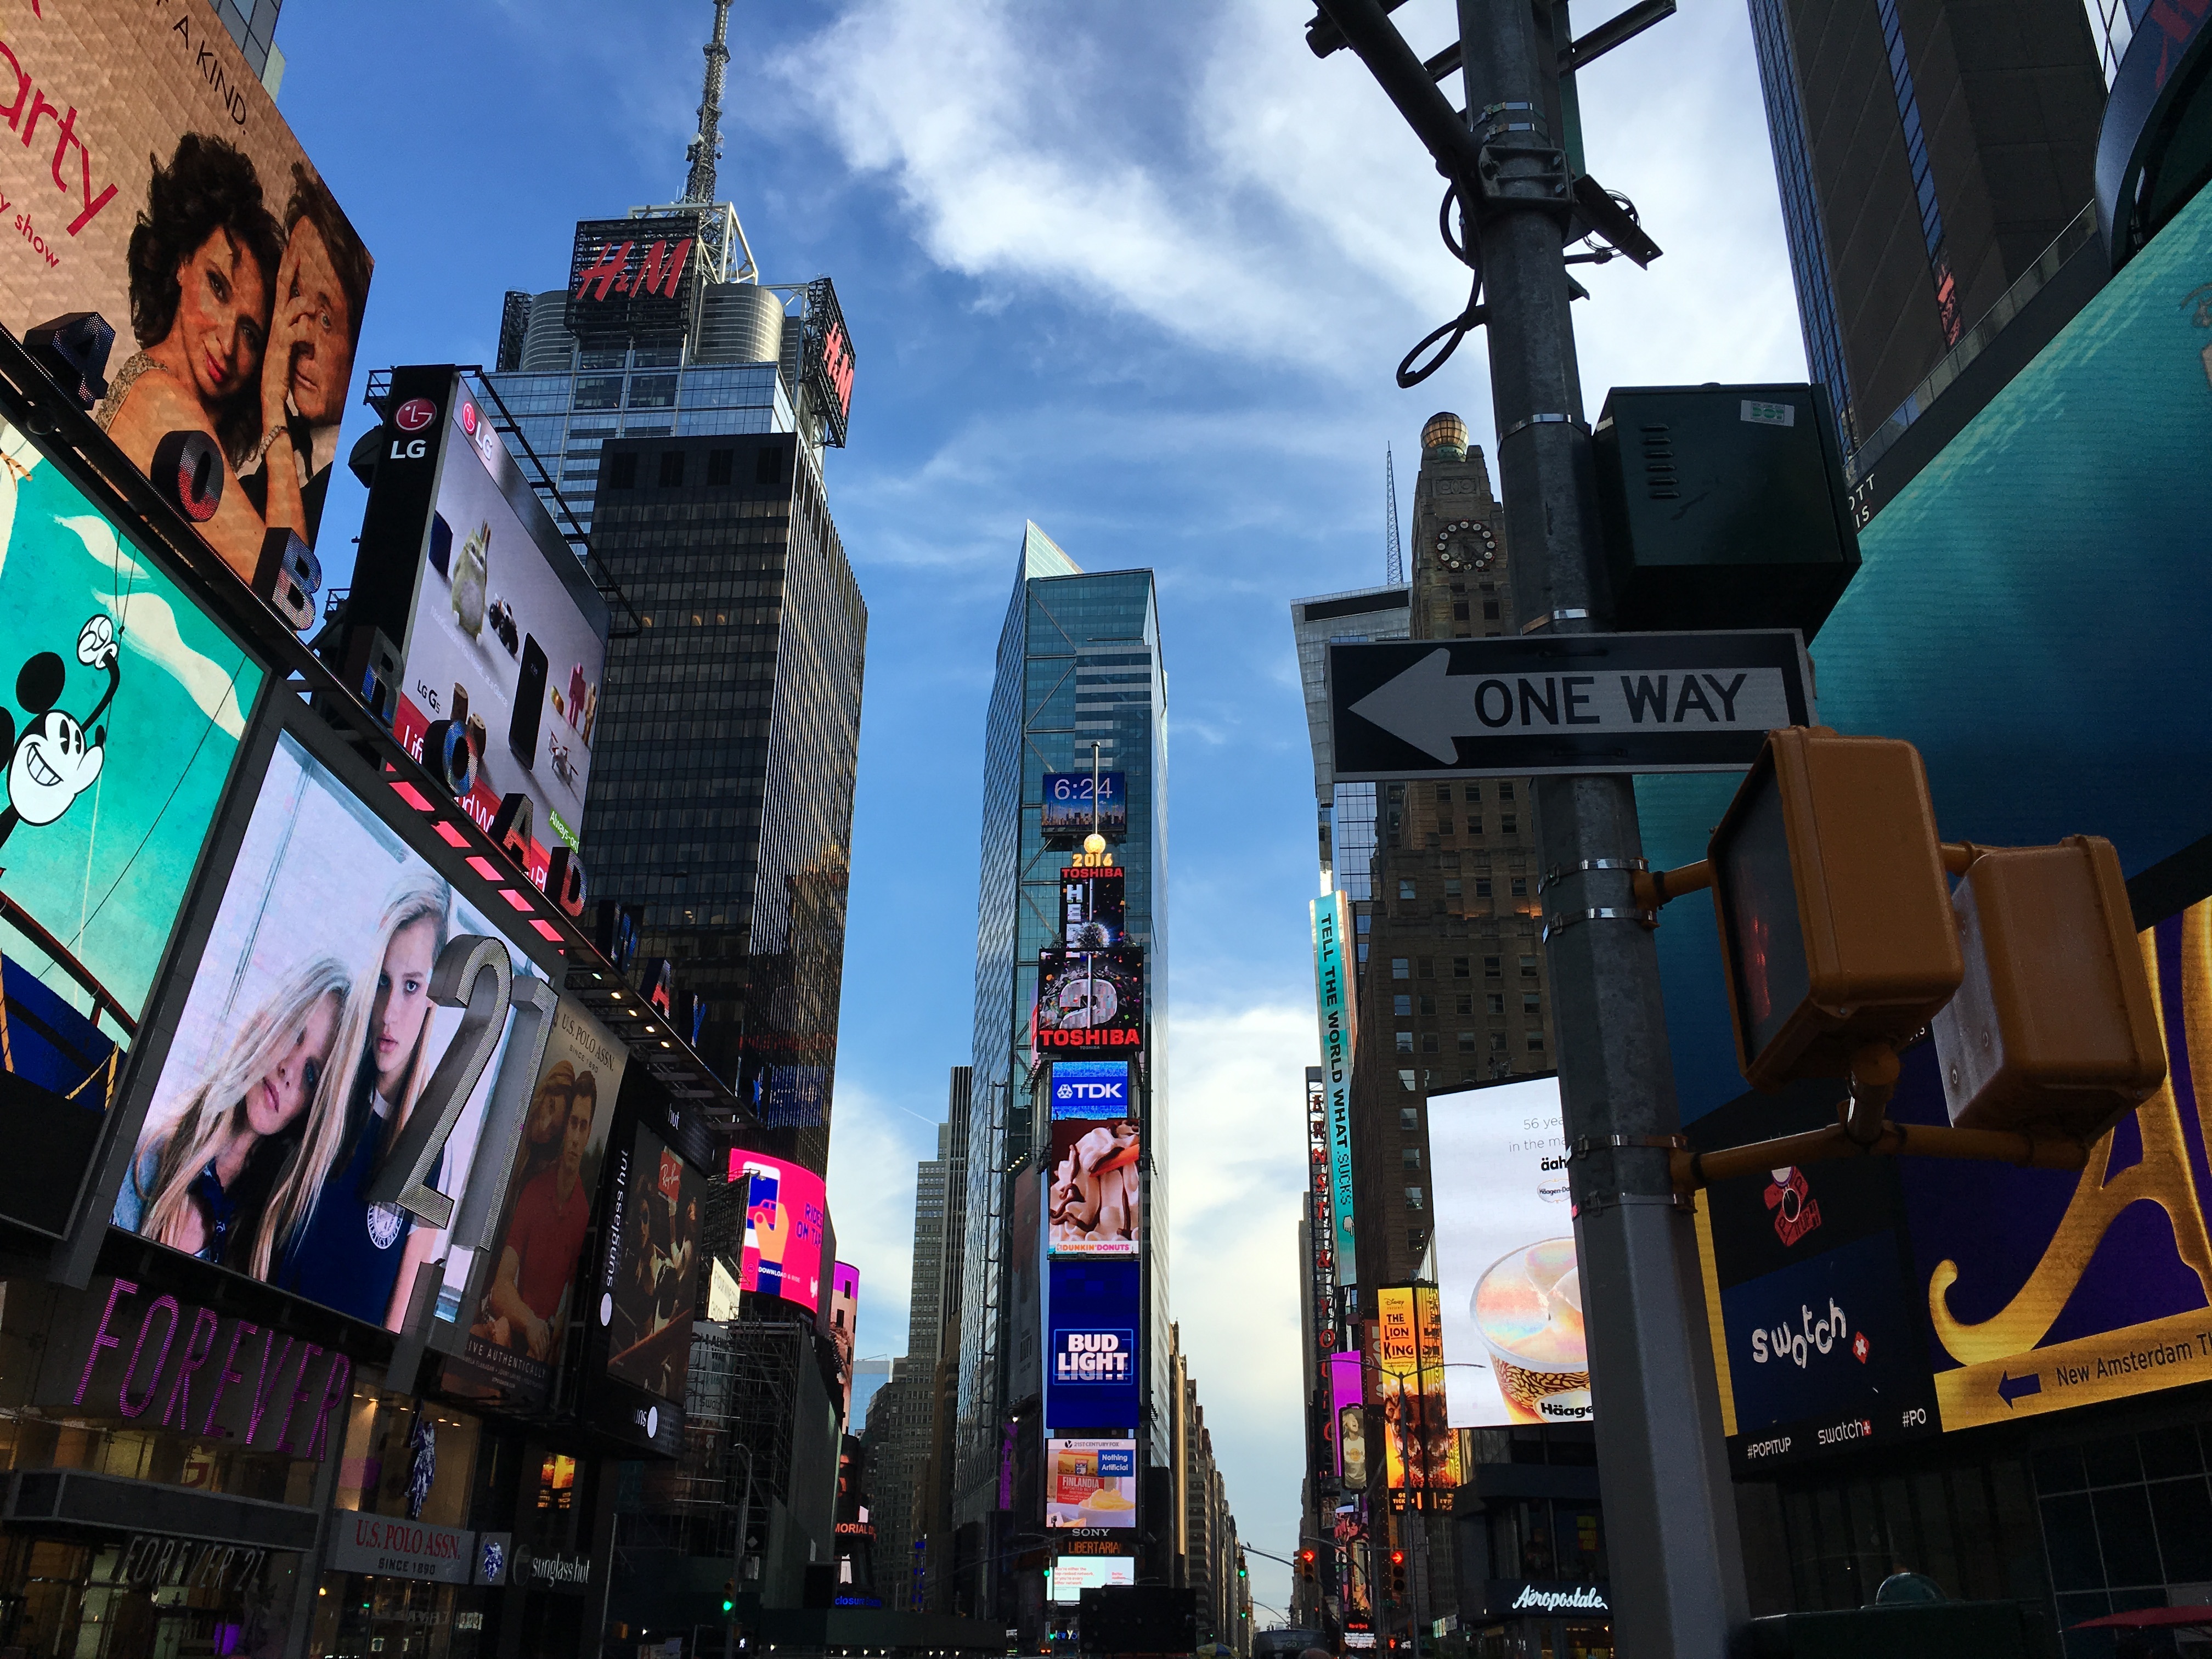
skyline, street, building, city, skyscraper, urban, new york, manhattan, crowd, cityscape, downtown, usa, america, height, united states, modern building, views, metropolis, urban landscape, urban area